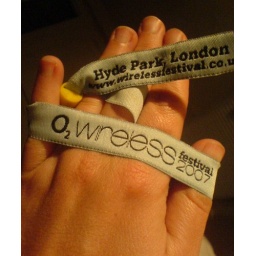
end of the night, after the white stripes gig... tucked up in bed with a smile